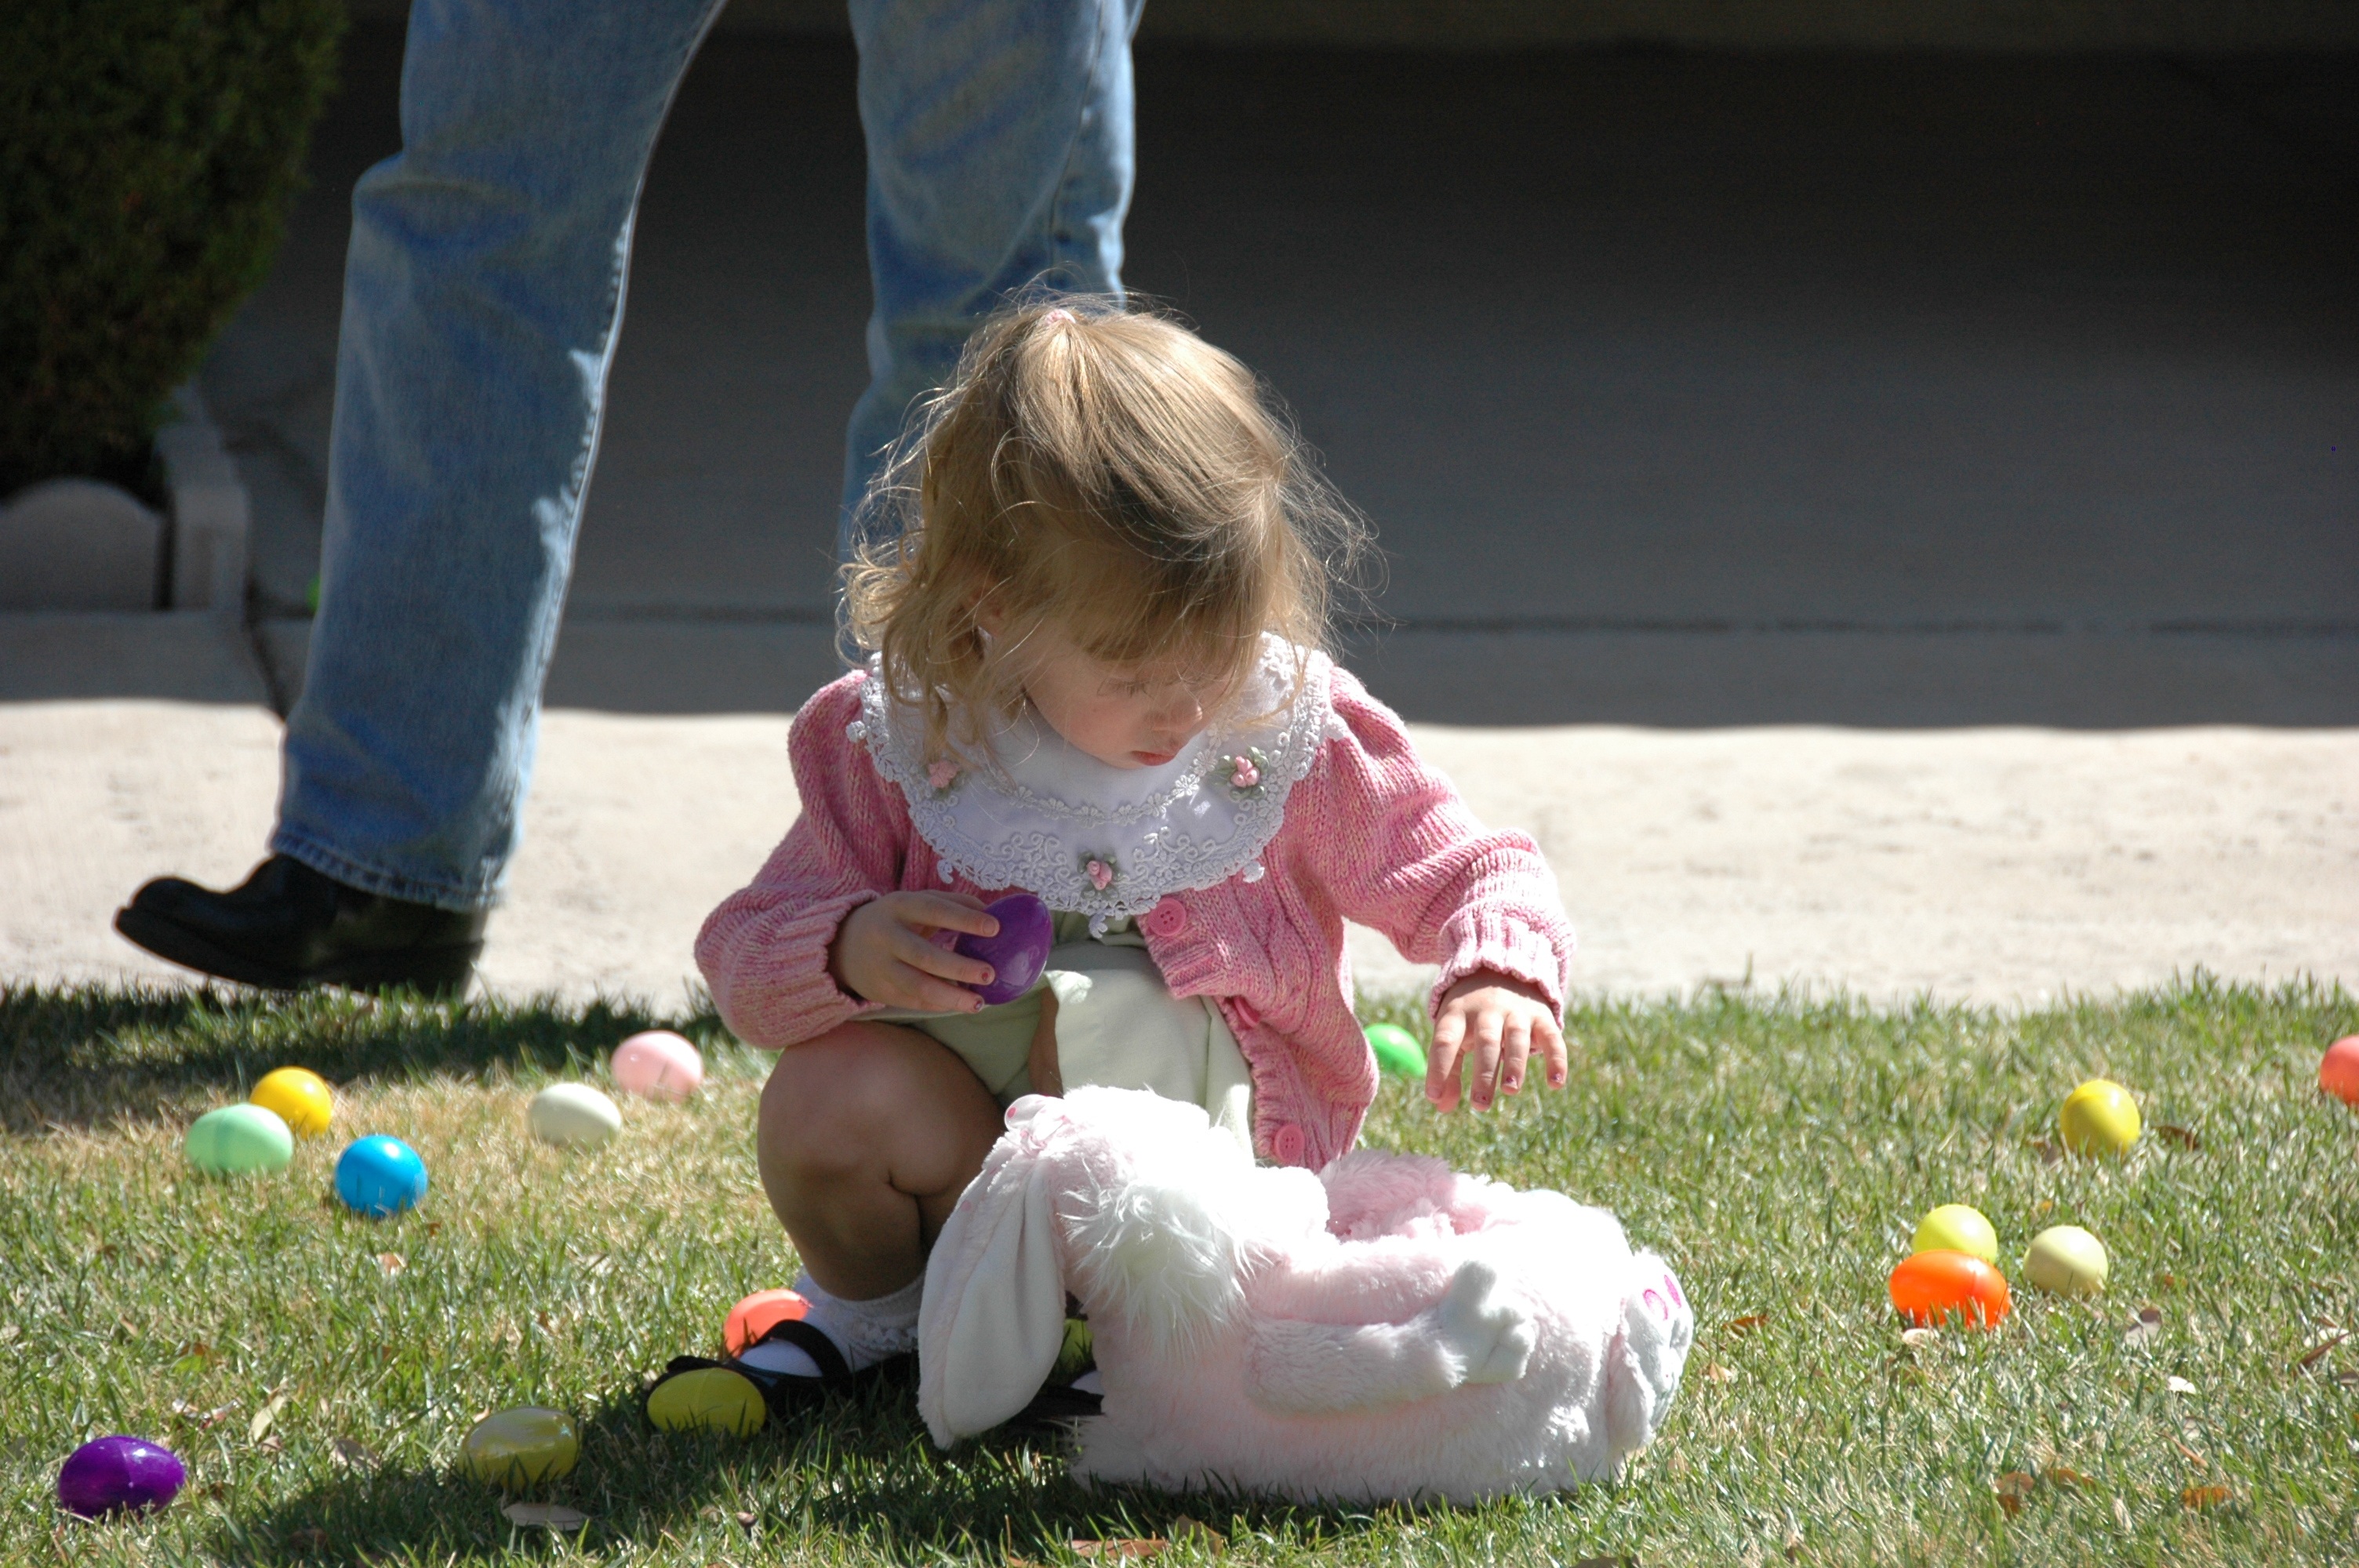
people, girl, play, flower, young, spring, child, season, fun, infant, toddler, easter eggs, search, find, human positions